Guillam Forchondt the Elder

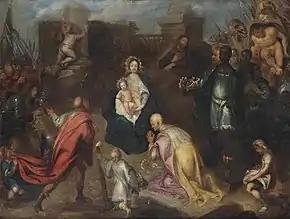
"The Adoration of the Magi"

As a painter Forchondt worked in the Flemish Baroque style of Rubens, Jan Brueghel the Younger, Joos de Momper and David Teniers the Younger clearly adapting his output to the demand in the market. Many of his works can be regarded as pastiches or reduced copies of works by Rubens. He is known to have collaborated on compositions with other painters such as Willem van Herp who painted the staffage. Forchondt enjoyed a high reputation for his design drawings for cabinets.